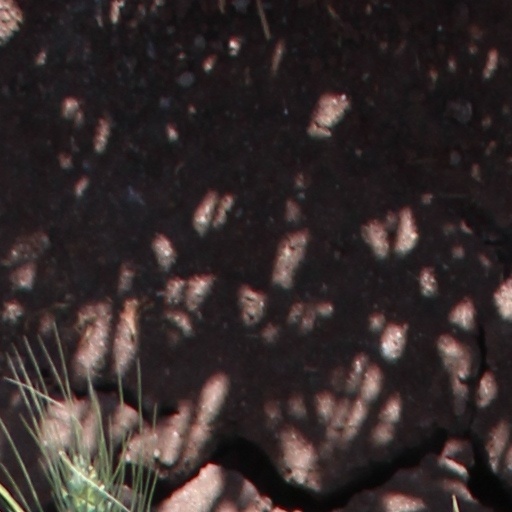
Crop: wheat